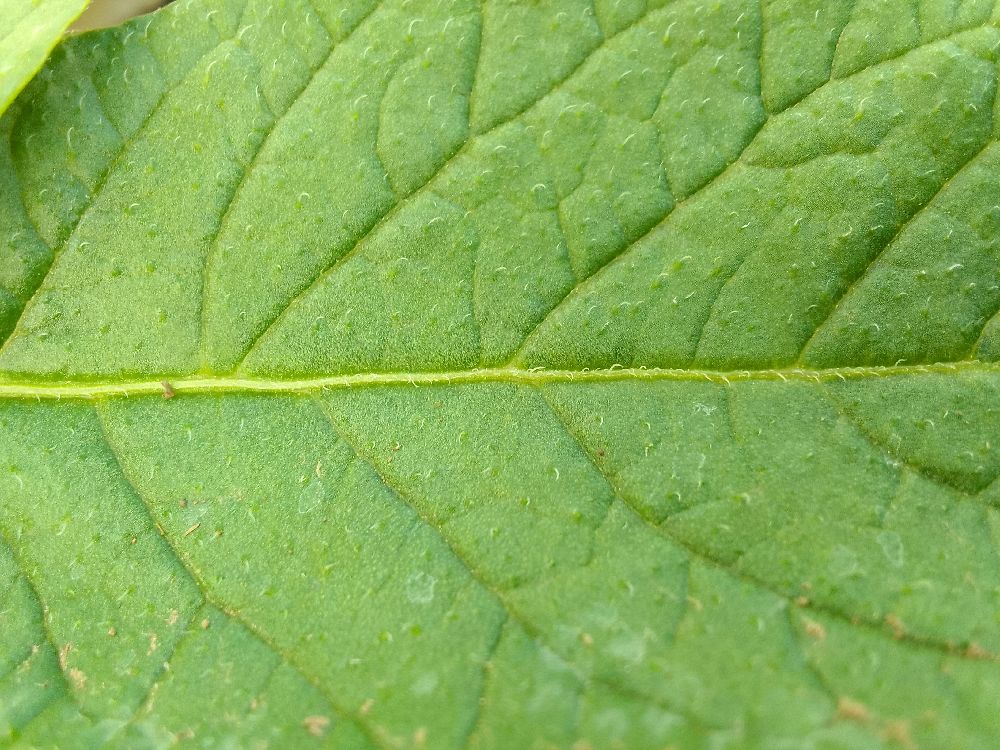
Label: Healthy